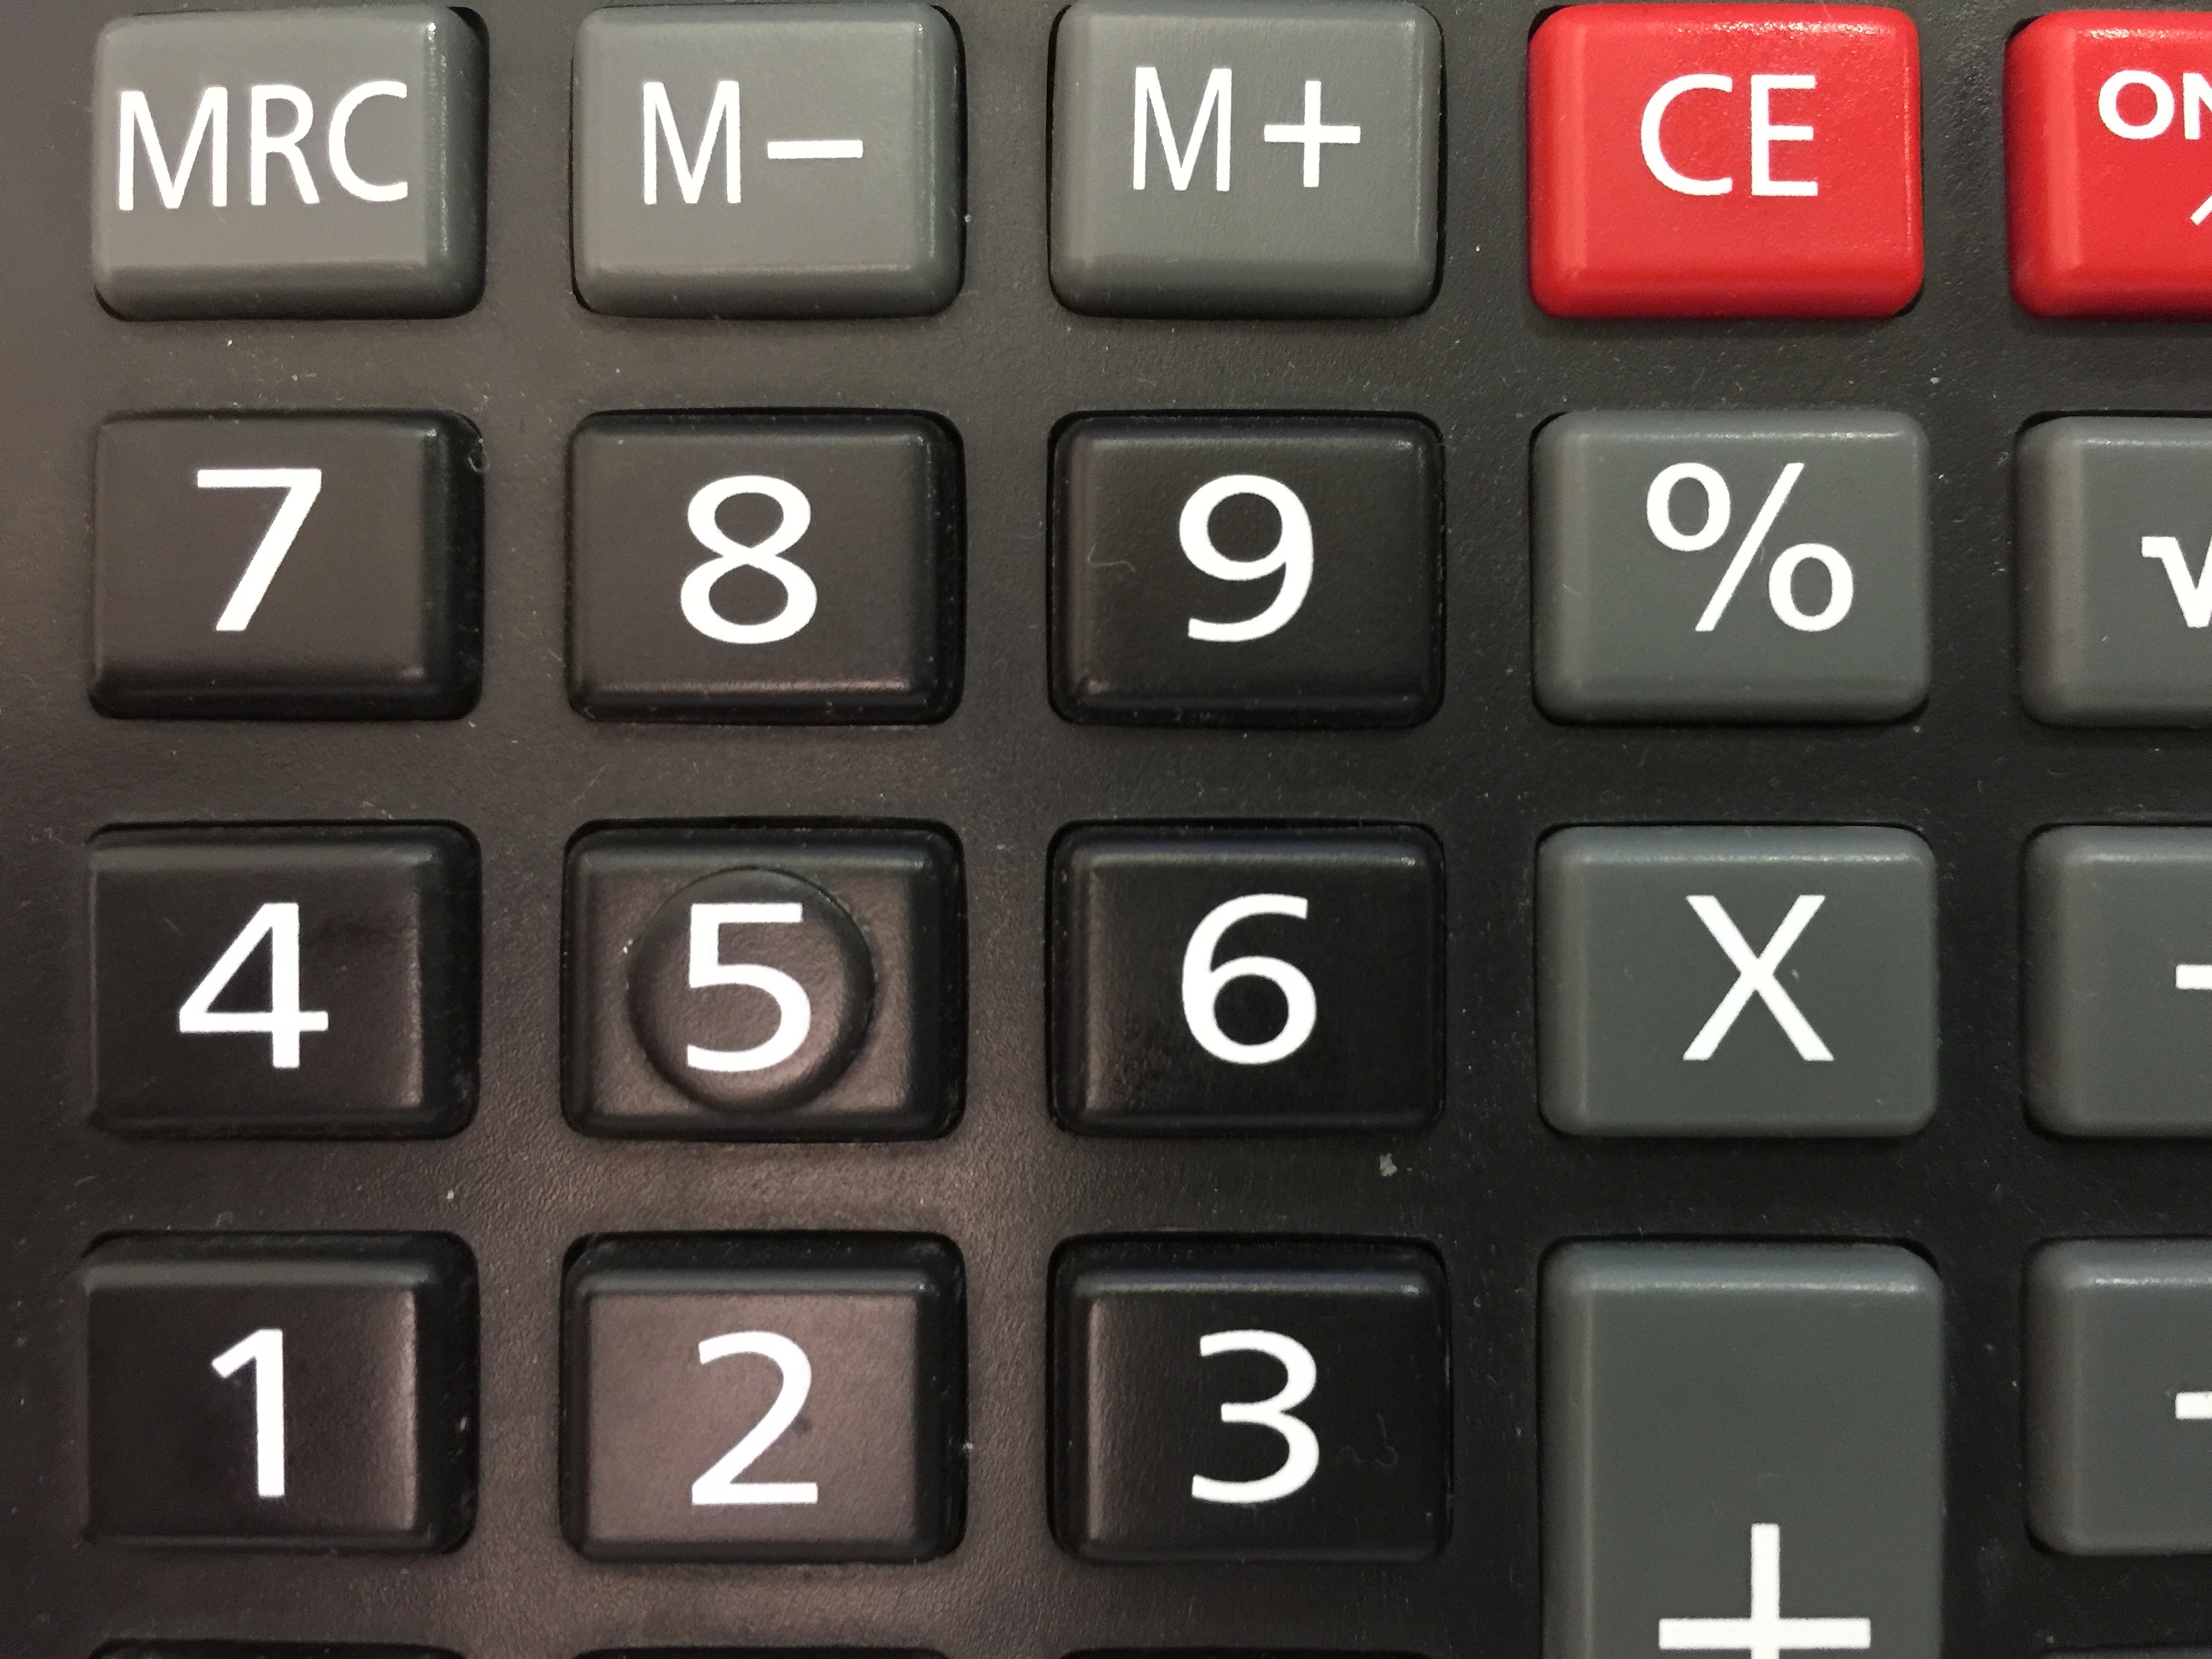
number, black, device, font, one, buttons, calculator, screenshot, computer keyboard, tell, numeric keypad, automotive exterior, musical keyboard, office equipment